Senmō Main Line

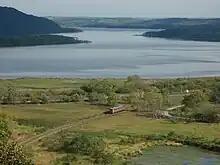
Senmo line near Lake Tōro

The is a Japanese railway line in Hokkaido, operated by Hokkaido Railway Company (JR Hokkaido), between Higashi-Kushiro Station in Kushiro and Abashiri Station in Abashiri. The name comes from and . In 2008, a dual-mode vehicle was tested on parts of the line.